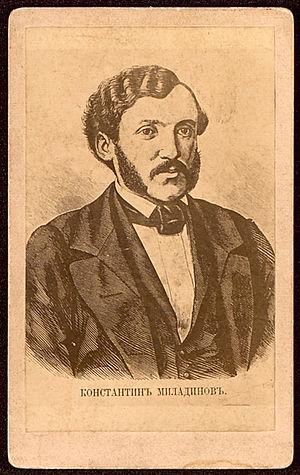
L'histoire de la Macédoine du Nord, petit État du sud des Balkans, commence, au sens strict, lors de son indépendance vis-à-vis de la République fédérative socialiste de Yougoslavie en 1991. Dans un sens plus large, l'histoire de la « Macédoine », dont traite le présent article, concerne un ensemble géographique et historique bien plus vaste, habité par de nombreux peuples au cours du temps. Le territoire ainsi désigné a maintes fois changé de forme et fut inclus dans divers États successifs. La république actuelle n'occupe que le tiers du royaume antique. Elle regroupe la majorité des Slaves macédoniens, parlant une langue slave, également présente en Bulgarie du sud-ouest et en Grèce du nord, et linguistiquement proche du bulgare. La République de Macédoine du Nord abrite aussi des minorités albanaises, valaques et tsiganes.
Les frères Miladinov, Dimitar et Konstantin, sont des poètes et folkloristes bulgares originaires de la ville de Struga, mais alors sous domination ottomane.
La culture de la Macédoine du Nord, pays d'Europe du Sud-Est, désigne d'abord les pratiques culturelles observables de ses habitants.